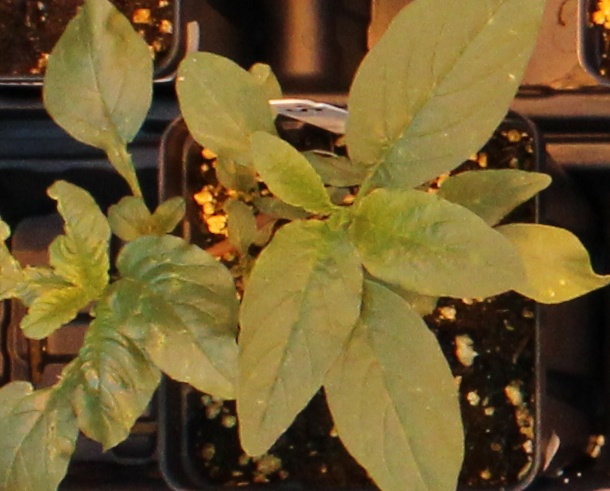
Label: Waterhemp